Zenon Świętosławski

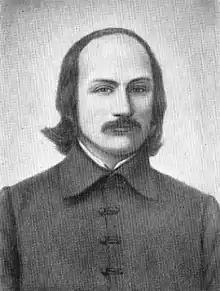
Zenon Bolesław Świętosławski

Zenon Bolesław Świętosławski (December 22, 1811 in Warsaw – December 6, 1875 in St Helier, Jersey) was a Polish emigre and socialist utopian, participant of the November Uprising in 1830. He earned a living as a printer.